Joy Huerta

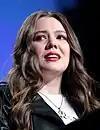
Huerta speaking at a National Council of La Raza event in 2017

Tirzah Joy Huerta Uecke (born June 20, 1986), known as Joy Huerta, is a Mexican singer and songwriter. Since its creation, she has served as vocalist of Jesse & Joy, a duo she forms with her older brother, Jesse Huerta.